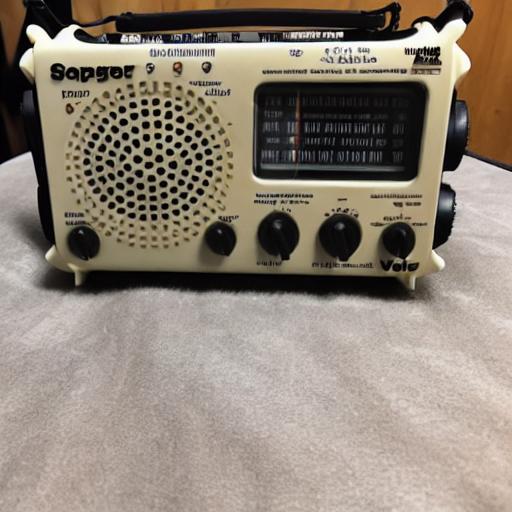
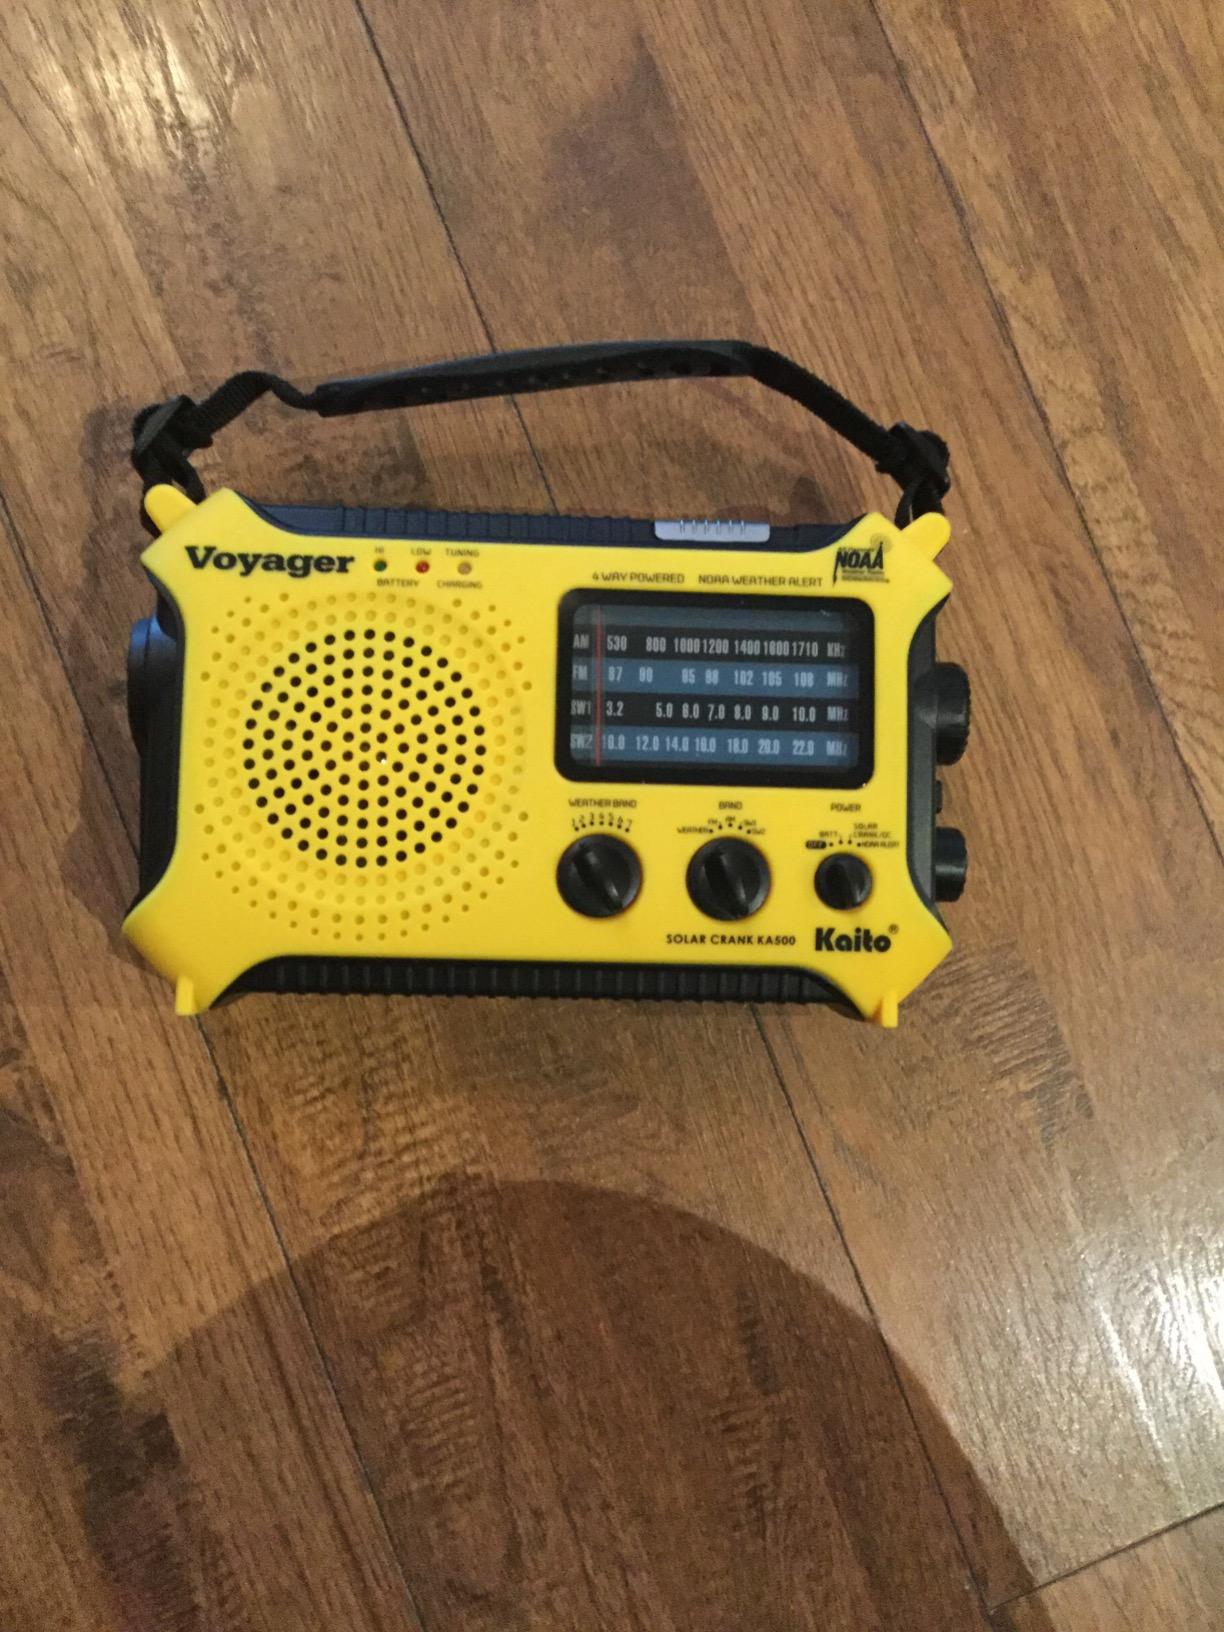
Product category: radio
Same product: no